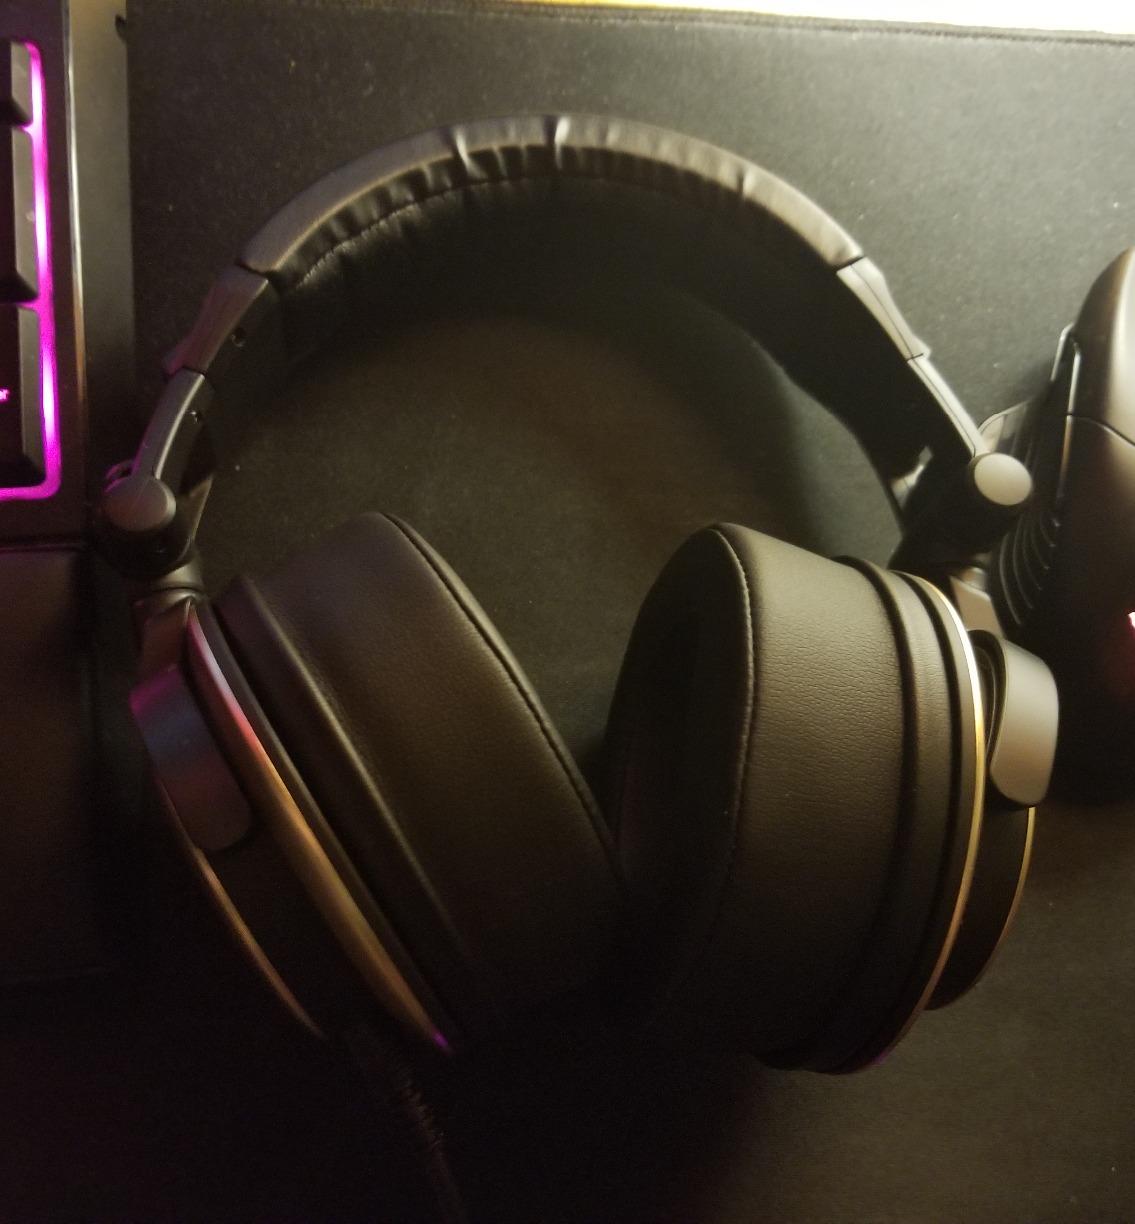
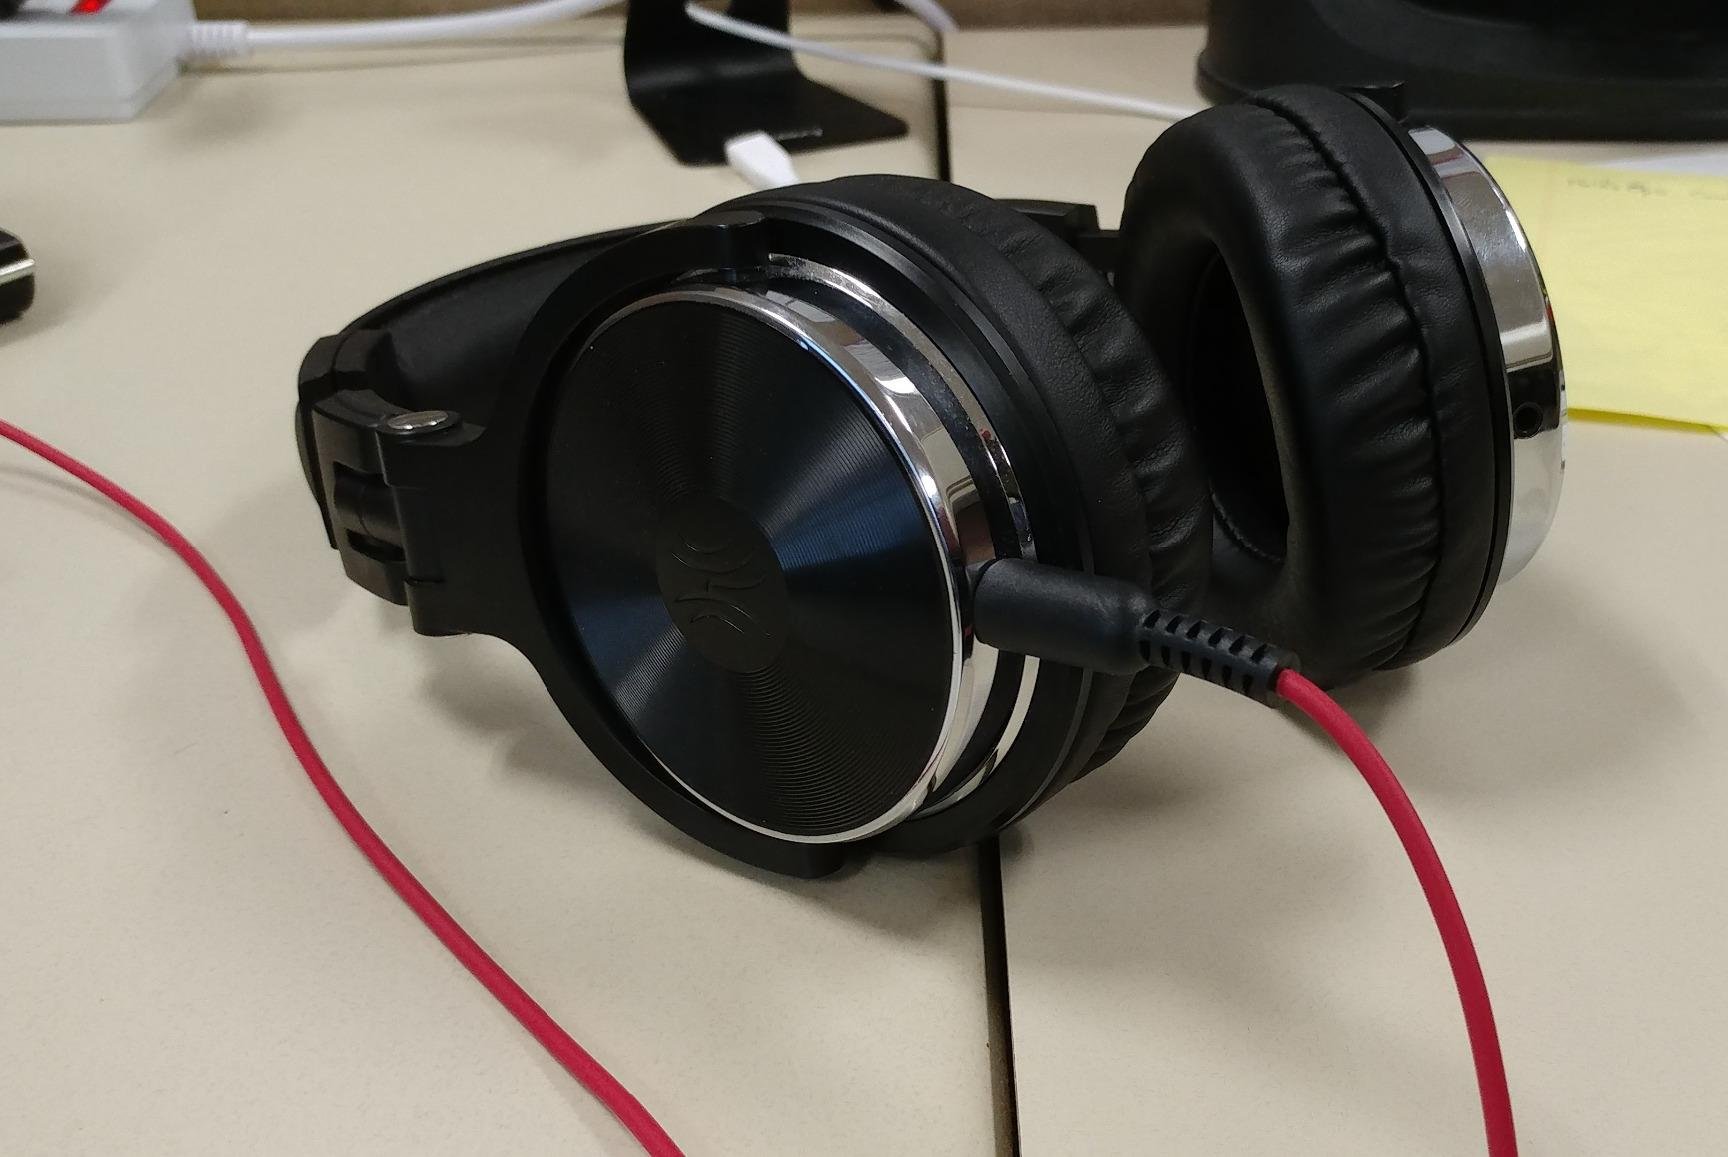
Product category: headphones
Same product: no